Ricky Ervins

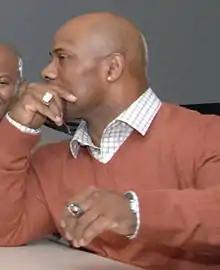
Ervins in 2011

Richard Ervins (born December 7, 1968) is an American former professional football player who was a running back in the National Football League (NFL) for the Washington Redskins and San Francisco 49ers. He played college football for the USC Trojans. He was selected by Washington in the third round of the 1991 NFL draft.